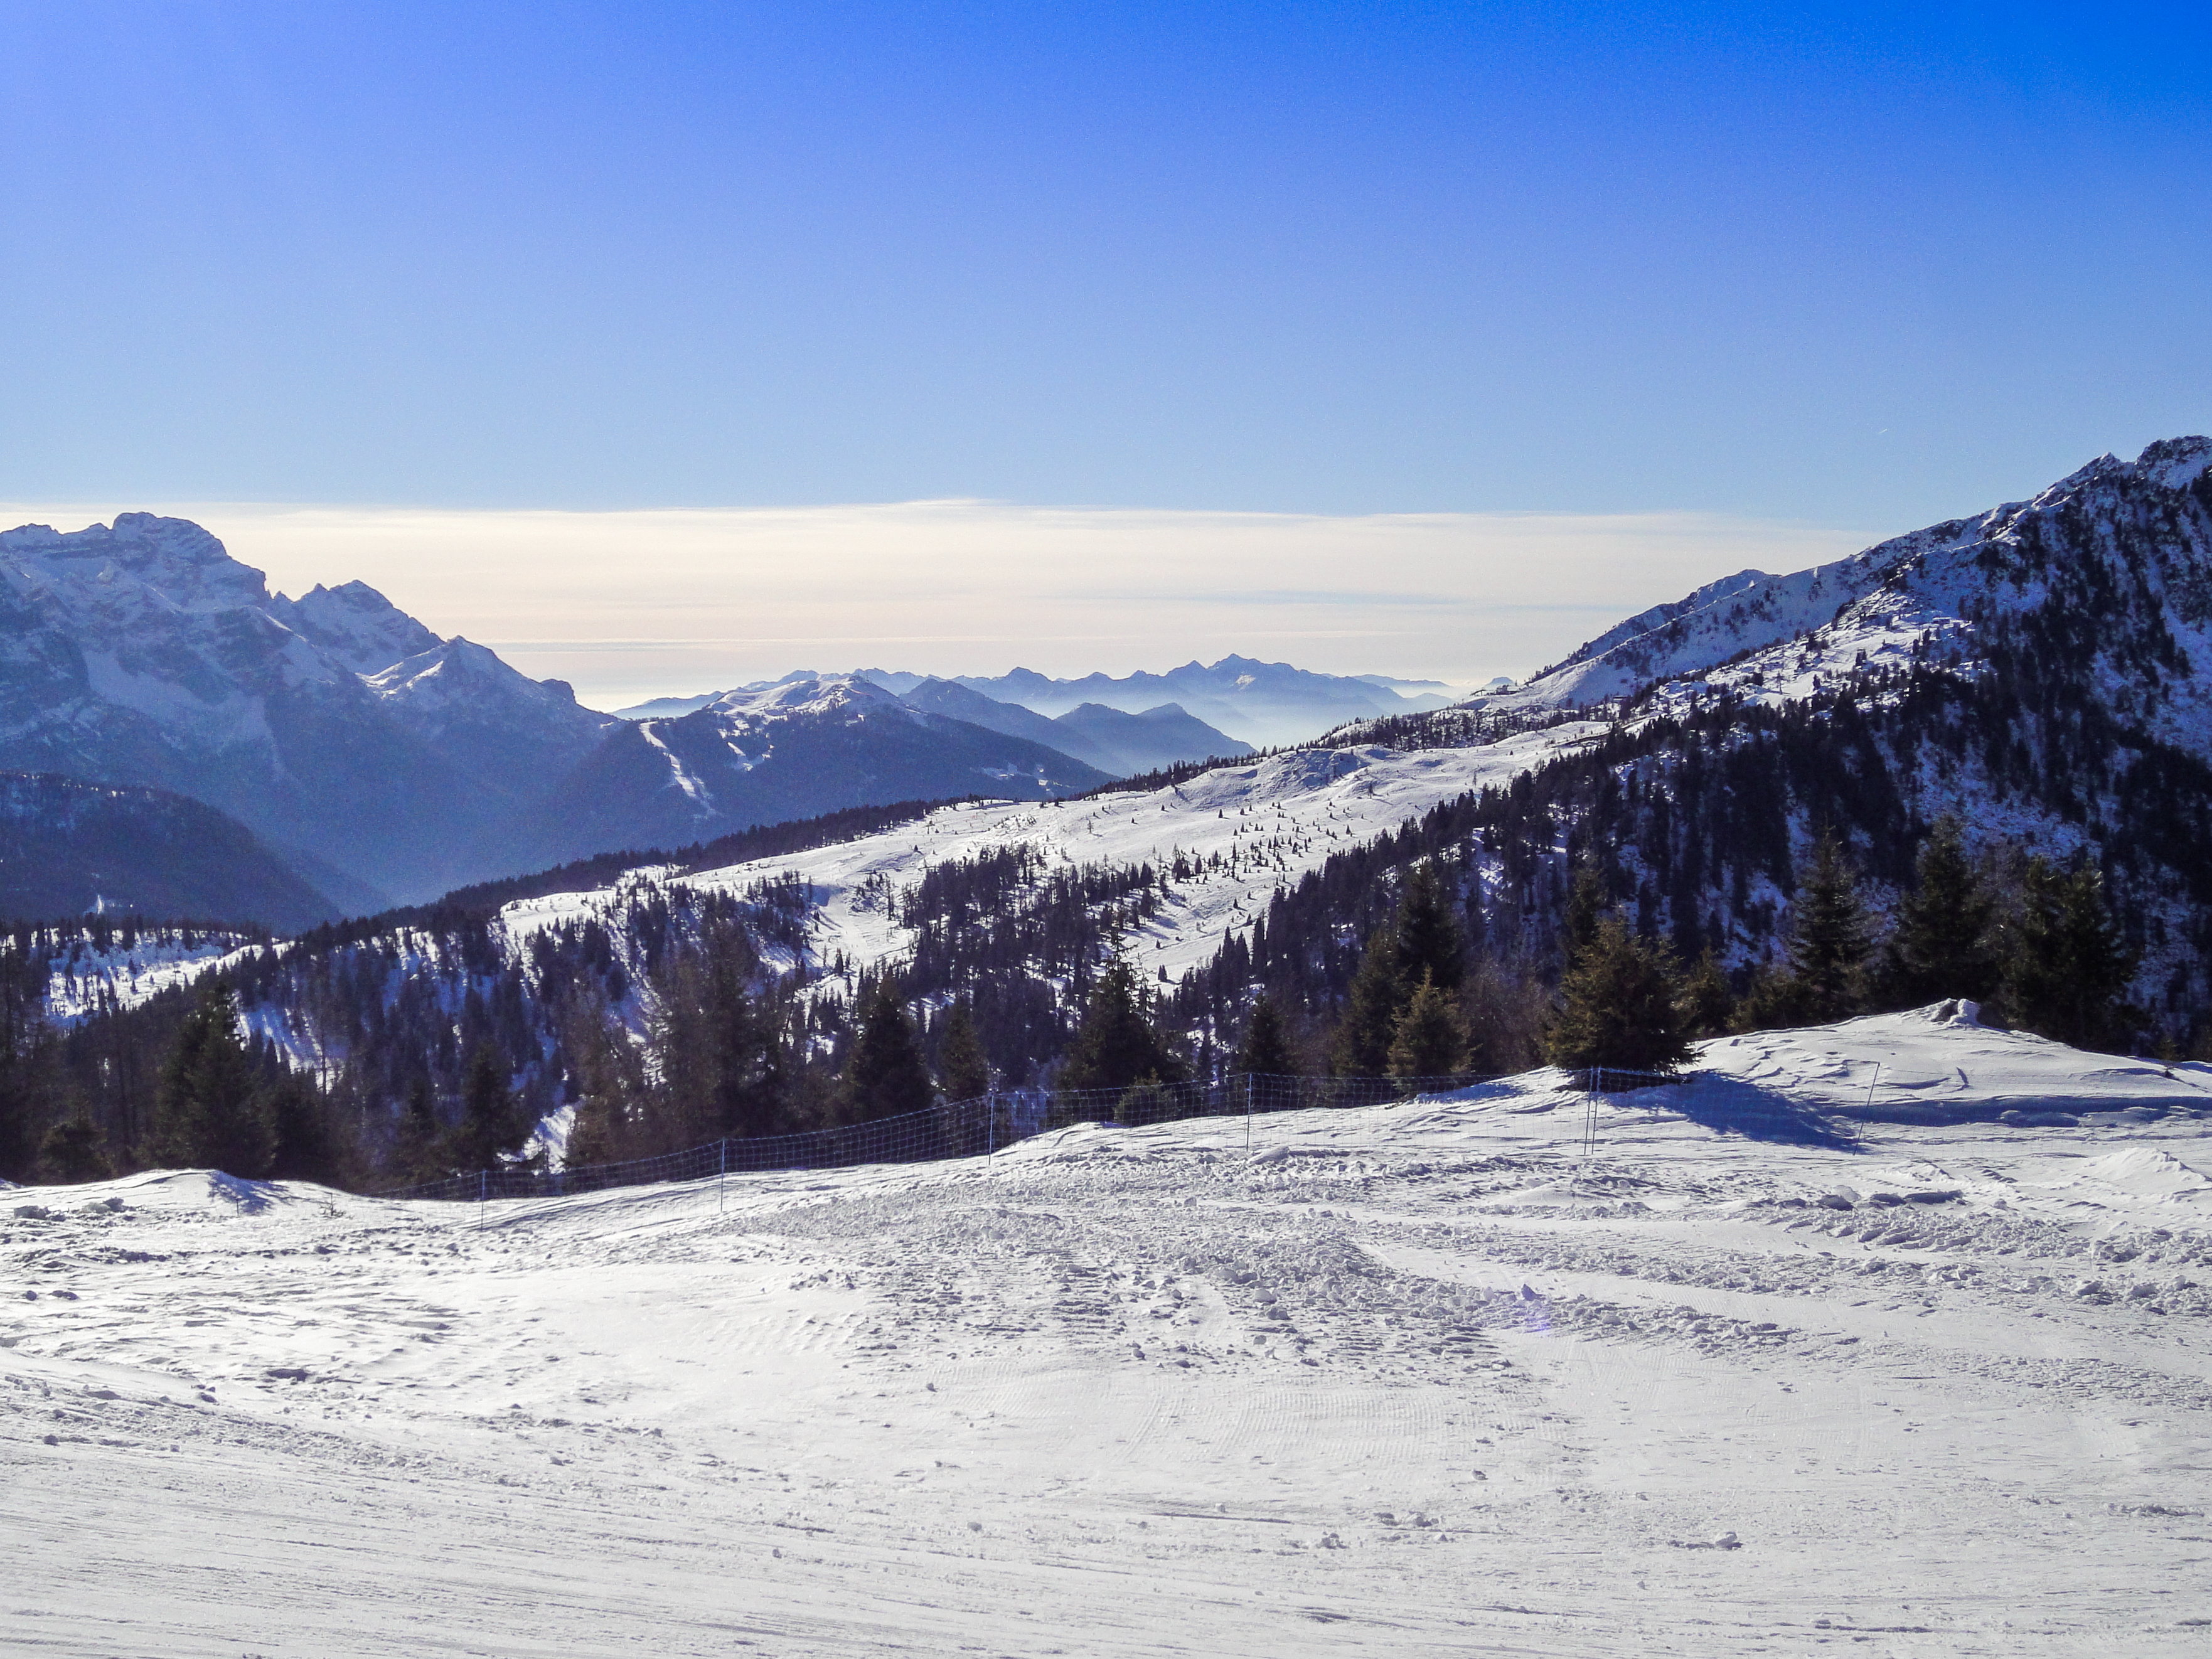
mountain, snow, winter, sky, fog, mountain range, weather, skiing, season, ridge, winter sport, woods, clouds, mountains, alps, ski, plateau, top, piste, landform, ski touring, ski mountaineering, geographical feature, mountainous landforms, geological phenomenon, public domain images